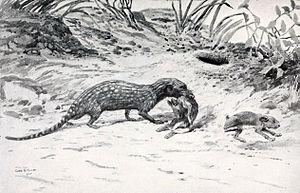
Pachyrukhos est un genre éteint de mammifères ayant vécu de l’Oligocène jusqu’au Miocène en Amérique du Sud.